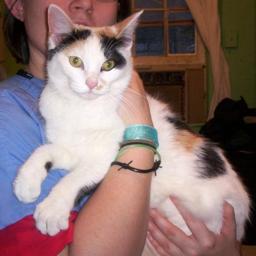
Animal: cats